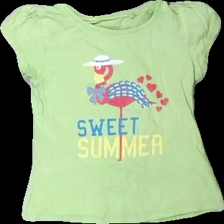
View: front
Type: T-shirt
Category: Children
Brand: Not in the list
Brand text on label: Lupilu
Colors: Green, Pink, Blue, Multicolor
Material: 100% cott
Pattern: Animal print
Cut: Regular, C-collar
Size: 110
Season: Summer
Stains: Minor
Damage: stain
Damage location: top left
Price range: <50
Recommended usage: Export
Description: Green t-shirt with glittery flamingo print for kids, from Lupilu, size 110/116. Poor condition.